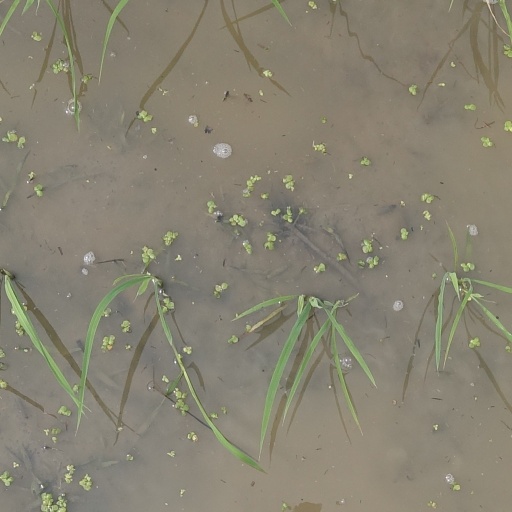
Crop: rice